Tony Wakeford

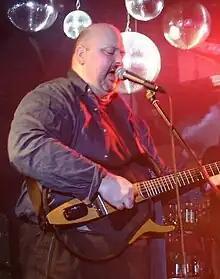
Wakeford with Sol Invictus in 2005

Anthony Charles Wakeford (born 2 May 1959) is a British neofolk musician, who primarily records under the name Sol Invictus. He is also a member of the punk rock band Crisis and a co-founder of Death in June.